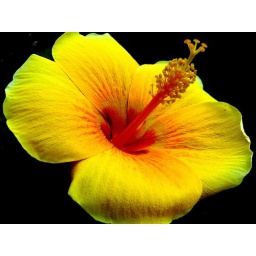
rare yellow variation of the flower hibiscus found in ormoc, leyte